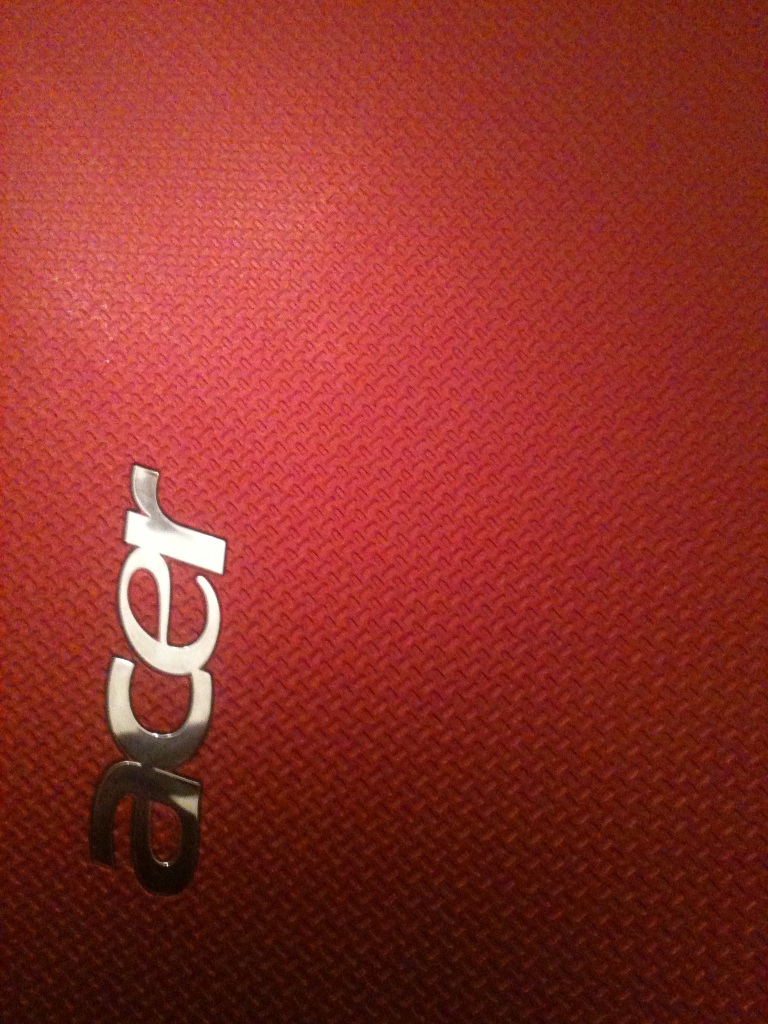Question: What color is this?
Answer: red